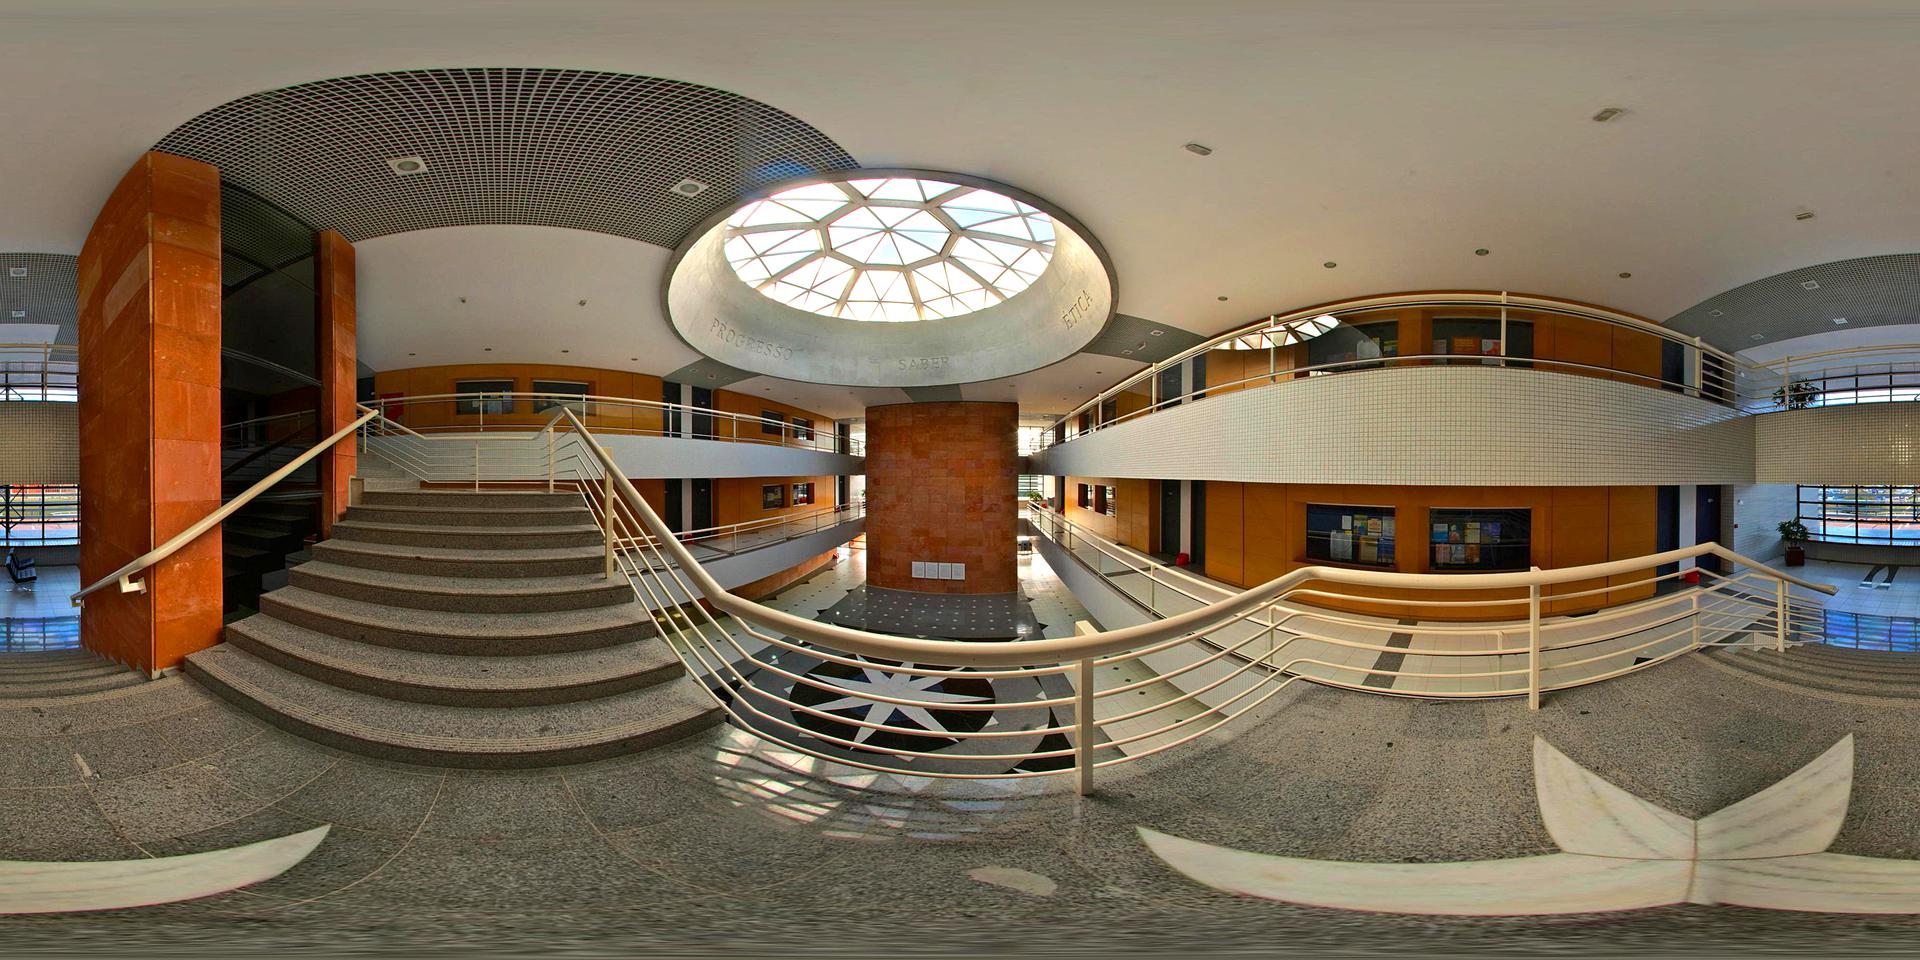
Referred object: White board above the central column

Referred object: the circular skylight